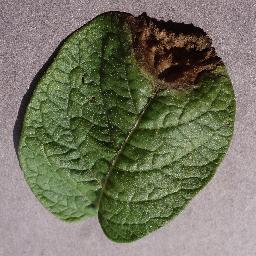
Label: Potato___Late_blight